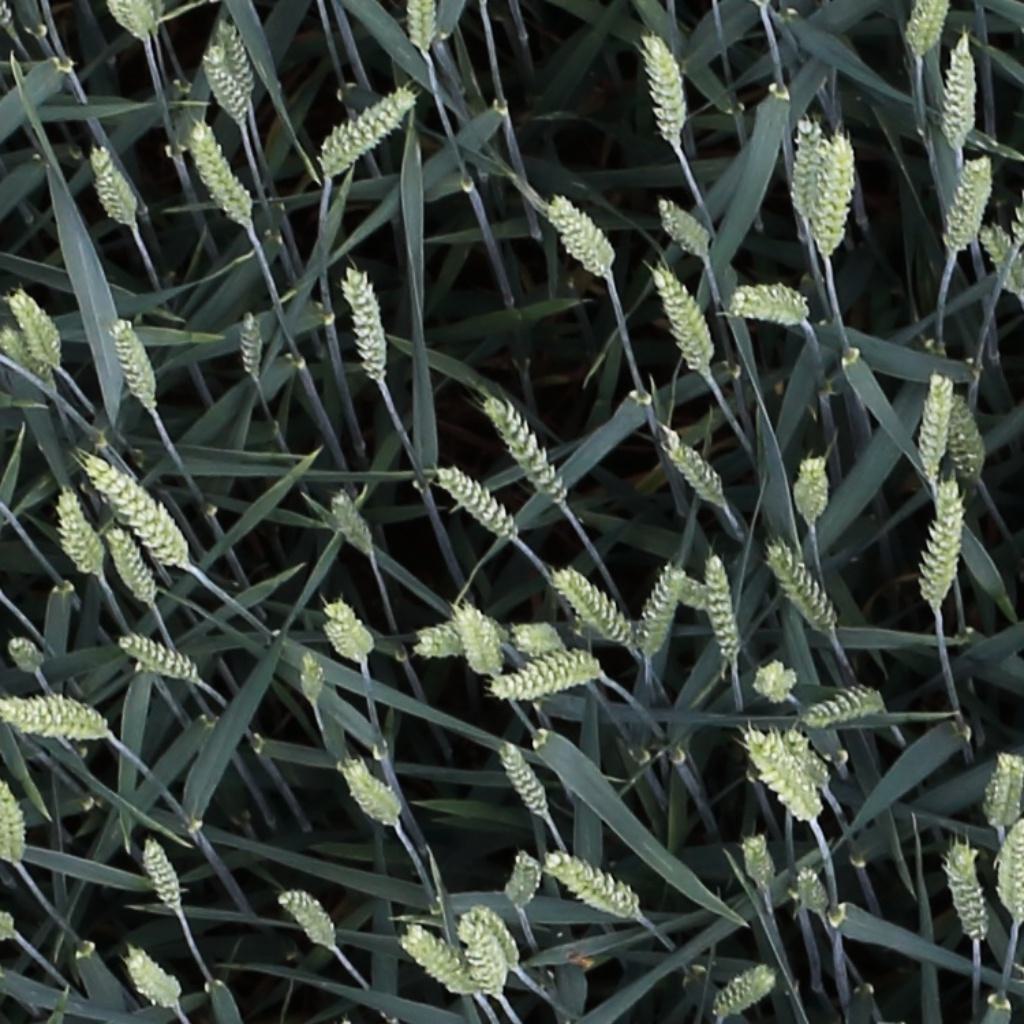
Country: Switzerland
Location: Usask
Wheat development stage: Filling